Švihov Castle

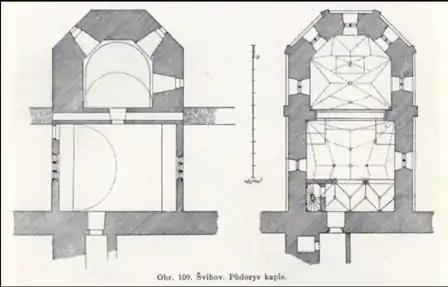
Ground plan (chapel)

The exterior of the chapel remained mostly undamaged, the interior in the other hand was until its reconstruction in 1890. The stairs leading to the chapel were destroyed as well. The entrance hall has a net vault, it's ribs lean onto decorated consoles and converge into one paint keystone. The nave of the chapel is also vaulted, but all four ribs were rough-hewed for unknown reasons.